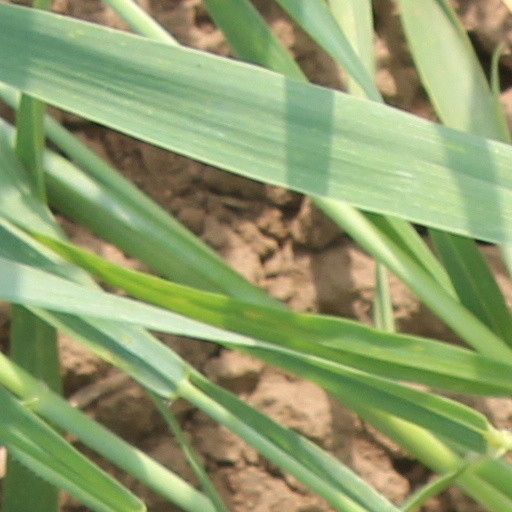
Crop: wheat